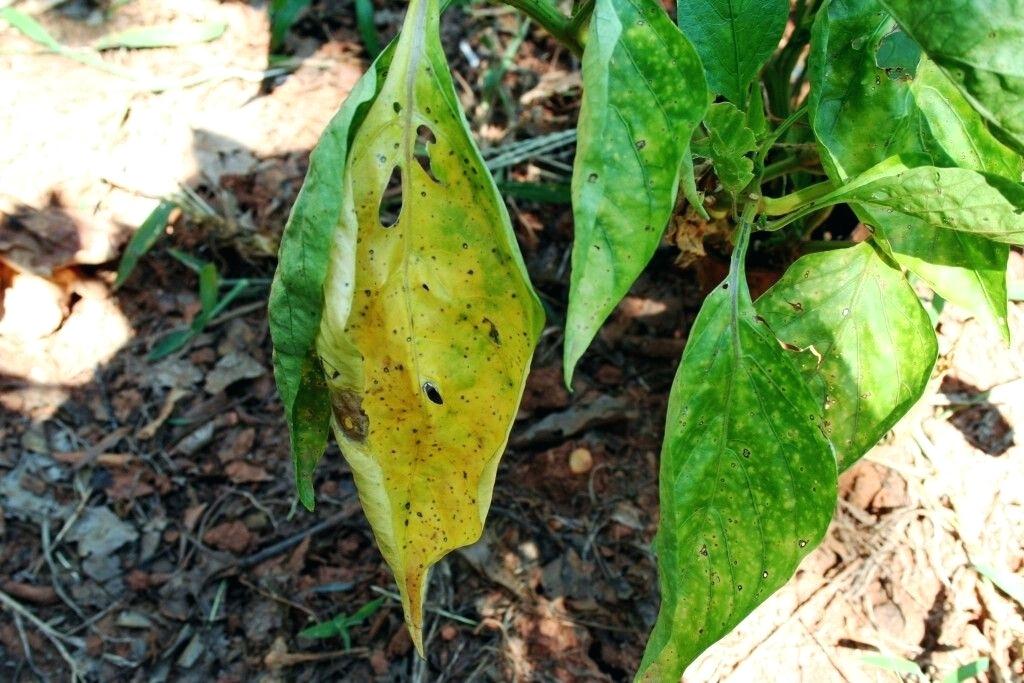
Labels: Bell_pepper leaf spot, Bell_pepper leaf spot, Bell_pepper leaf spot, Bell_pepper leaf spot, Bell_pepper leaf spot